Donovan Bixley

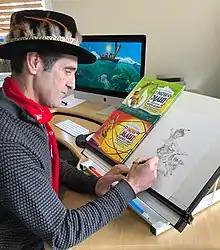
Pictured with his trademark top hat, at work on his "Tales of Aotearoa" series

Bixley's illustrated biography "Faithfully Mozart" was a finalist in the 2006 Montana Book Awards. The book was later to be adapted into a concert, which Bixley narrated in a performance alongside the Auckland Philharmonia Orchestra. A re-formatted edition of the book, "Mozart: The Man Behind The Music," was published in 2018 as part of a trilogy on historical artists. The second in the series, "Much Ado About Shakespeare," was published for the 400th anniversary of Shakespeare's death, and earned Bixley the Russell Clark Illustration Award at the 2016 NZ Book Awards for Children and Young Adults. Cent Magazine UK praised the book for capturing "the exuberance of Shakespeare’s own life and times in a way that is enjoyable and easy to read but hugely informative at the same time." In 2017, Bixley received the Mallinson Rendel Award, and used the prize to fund a research trip to Italy for his biography of Leonardo da Vinci.